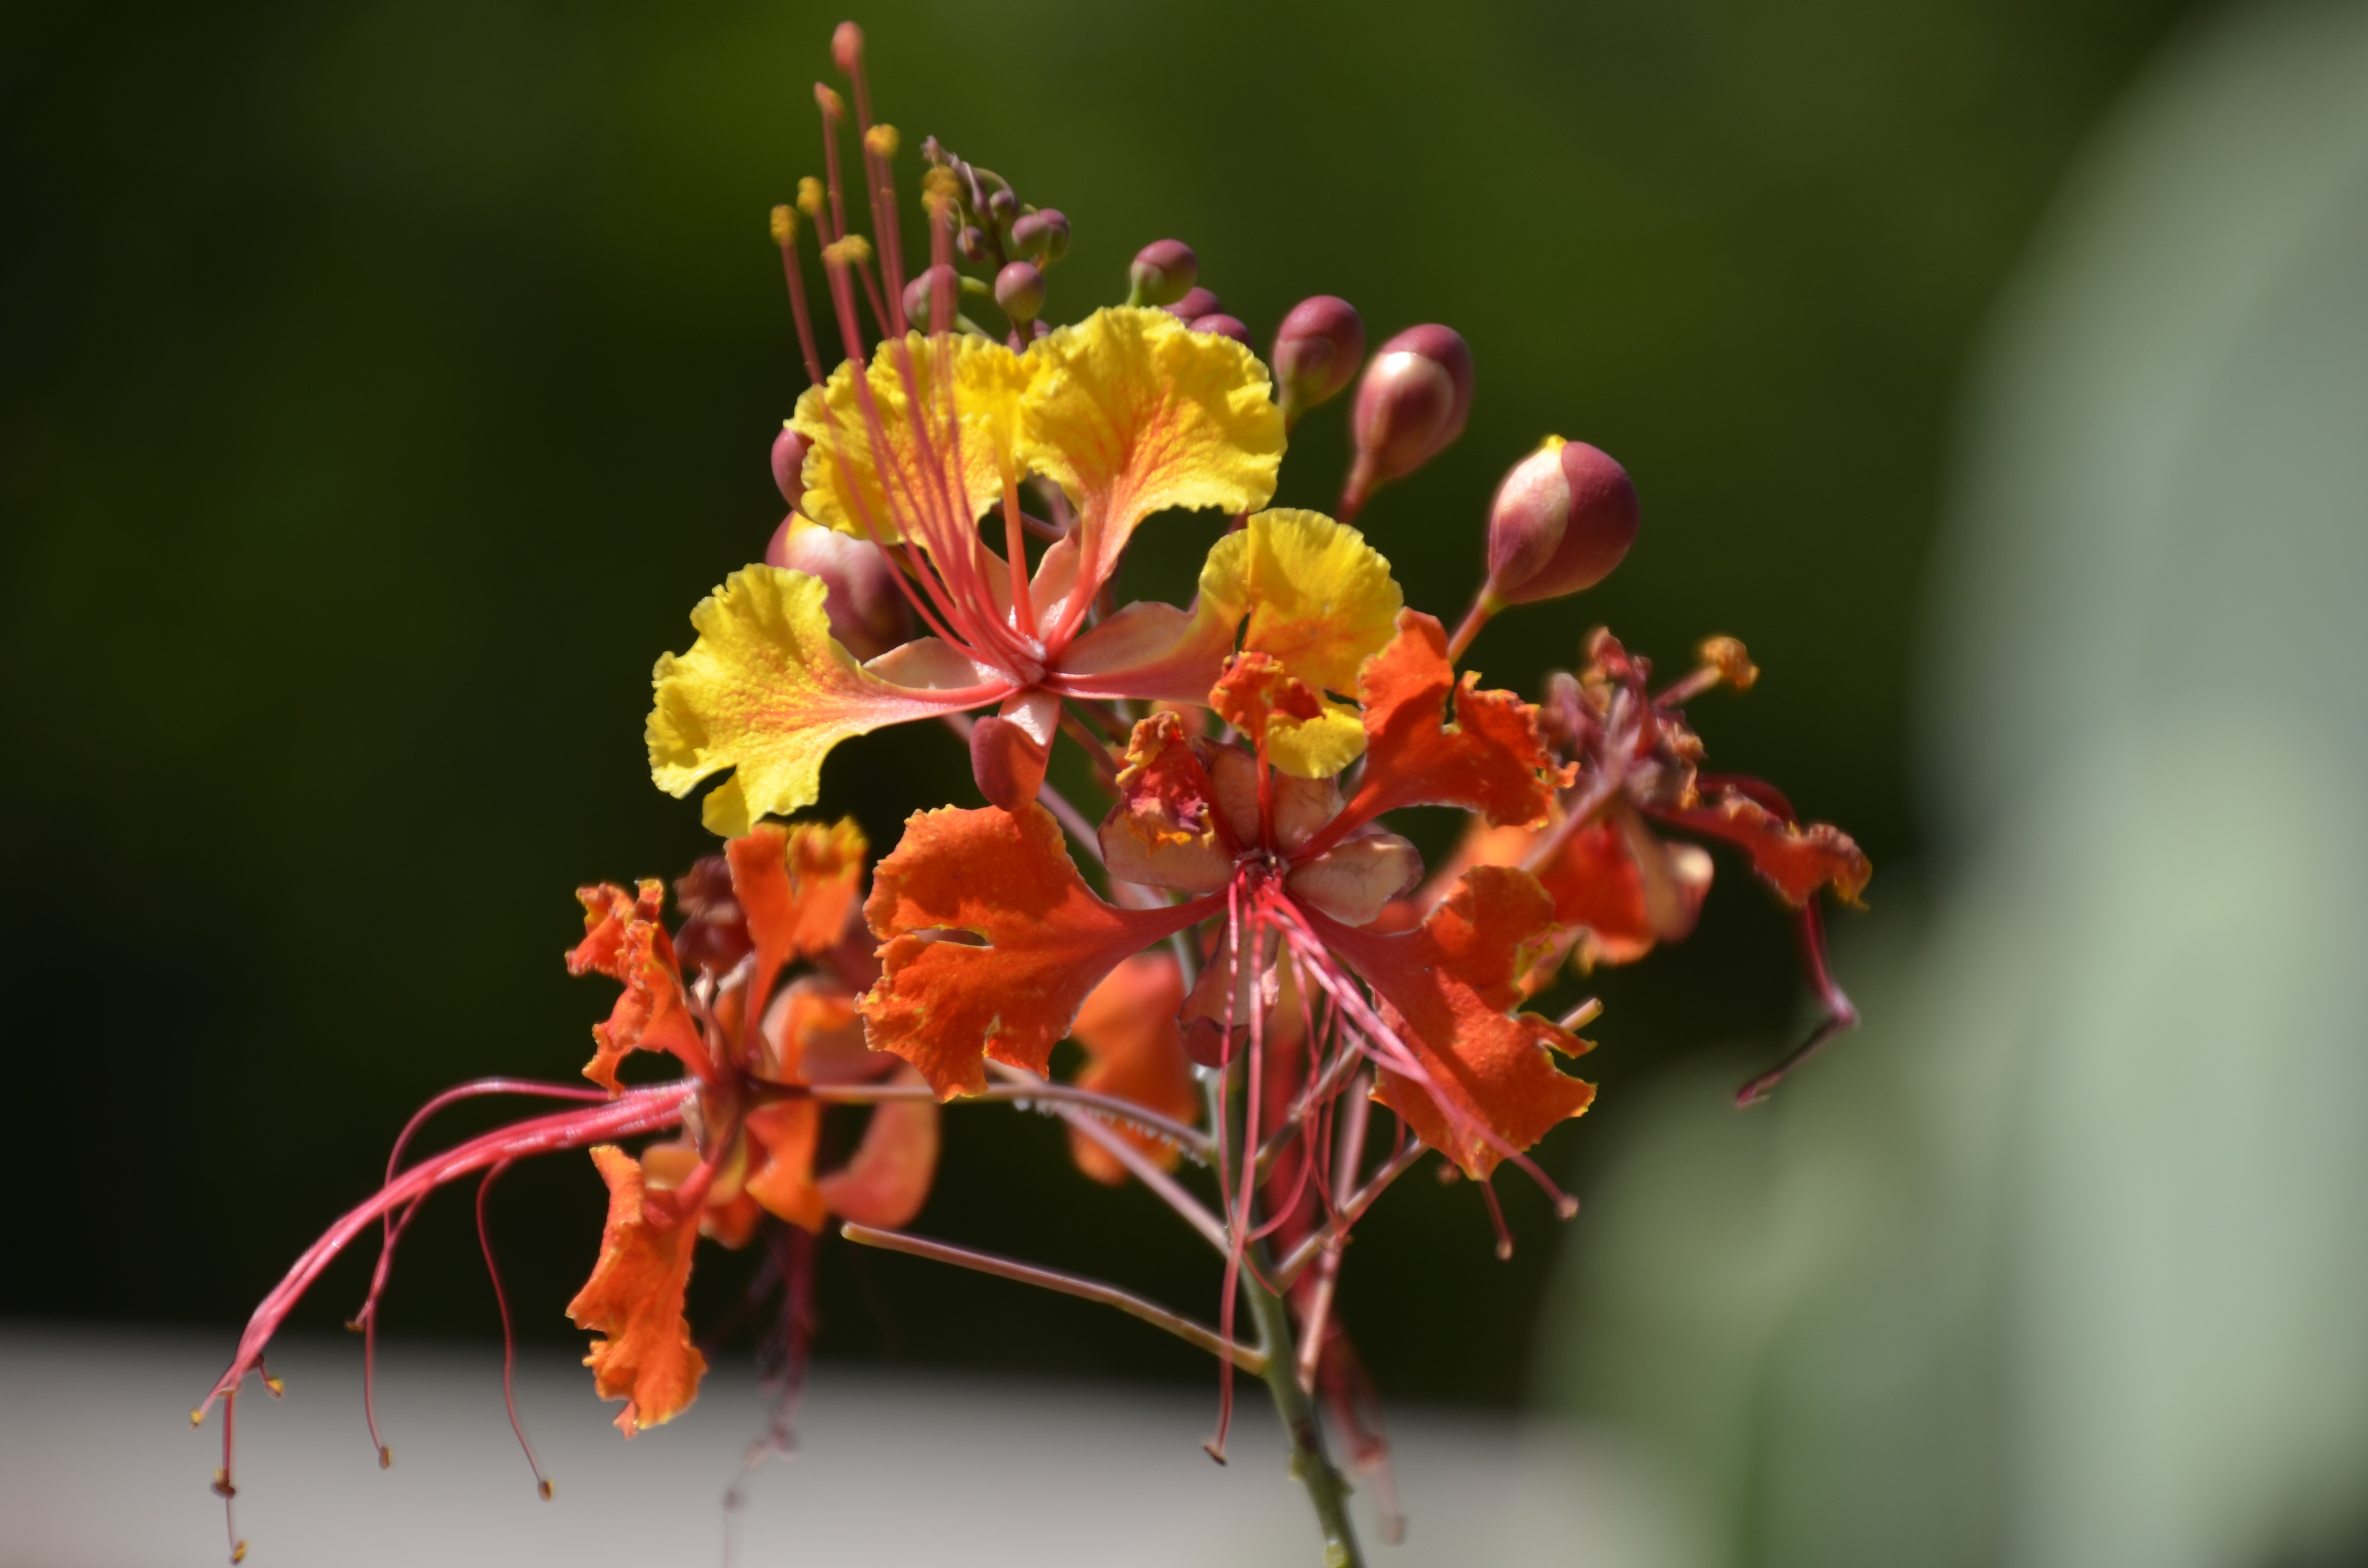
tree, nature, branch, blossom, plant, photography, leaf, desert, flower, bloom, red, autumn, botany, colorful, garden, flora, season, wildflower, arizona, close up, shrub, exotic, tucson, macro photography, flowering plant, bird of paradise, mexican bird of paradise, red bird of paradise, plant stem, woody plant, land plant